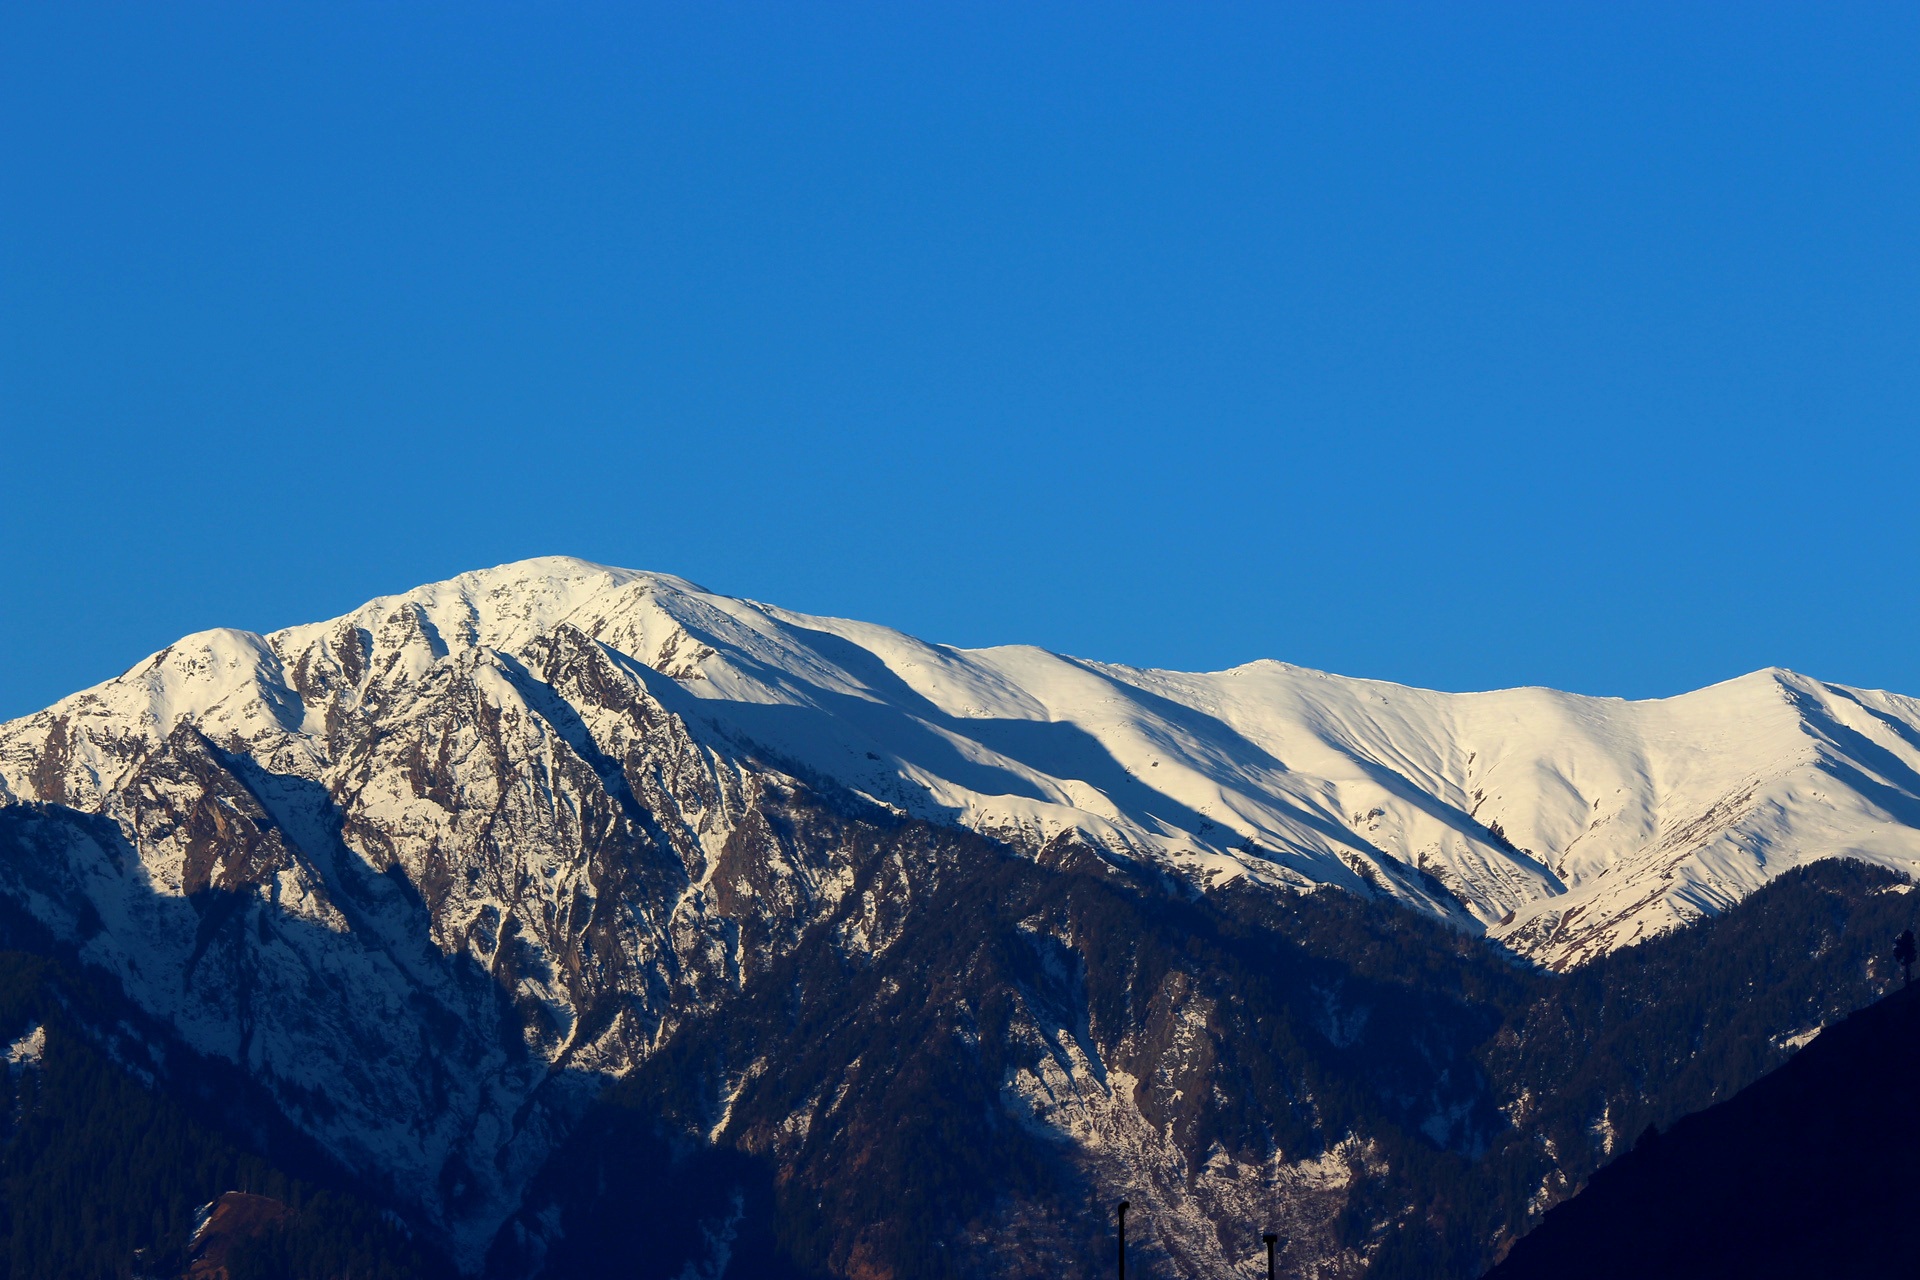
landscape, nature, mountain, snow, winter, cloud, sky, sunshine, sun, sunlight, hill, mountain range, ice, blue, terrain, ridge, summit, alps, plateau, india, landform, kullu, geographical feature, mountainous landforms, geological phenomenon